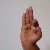
The image shows a hand gesture representing the letter 'F' in Indian Sign Language.